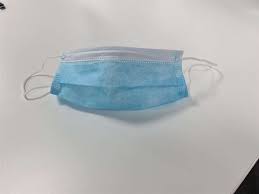
Label: trash